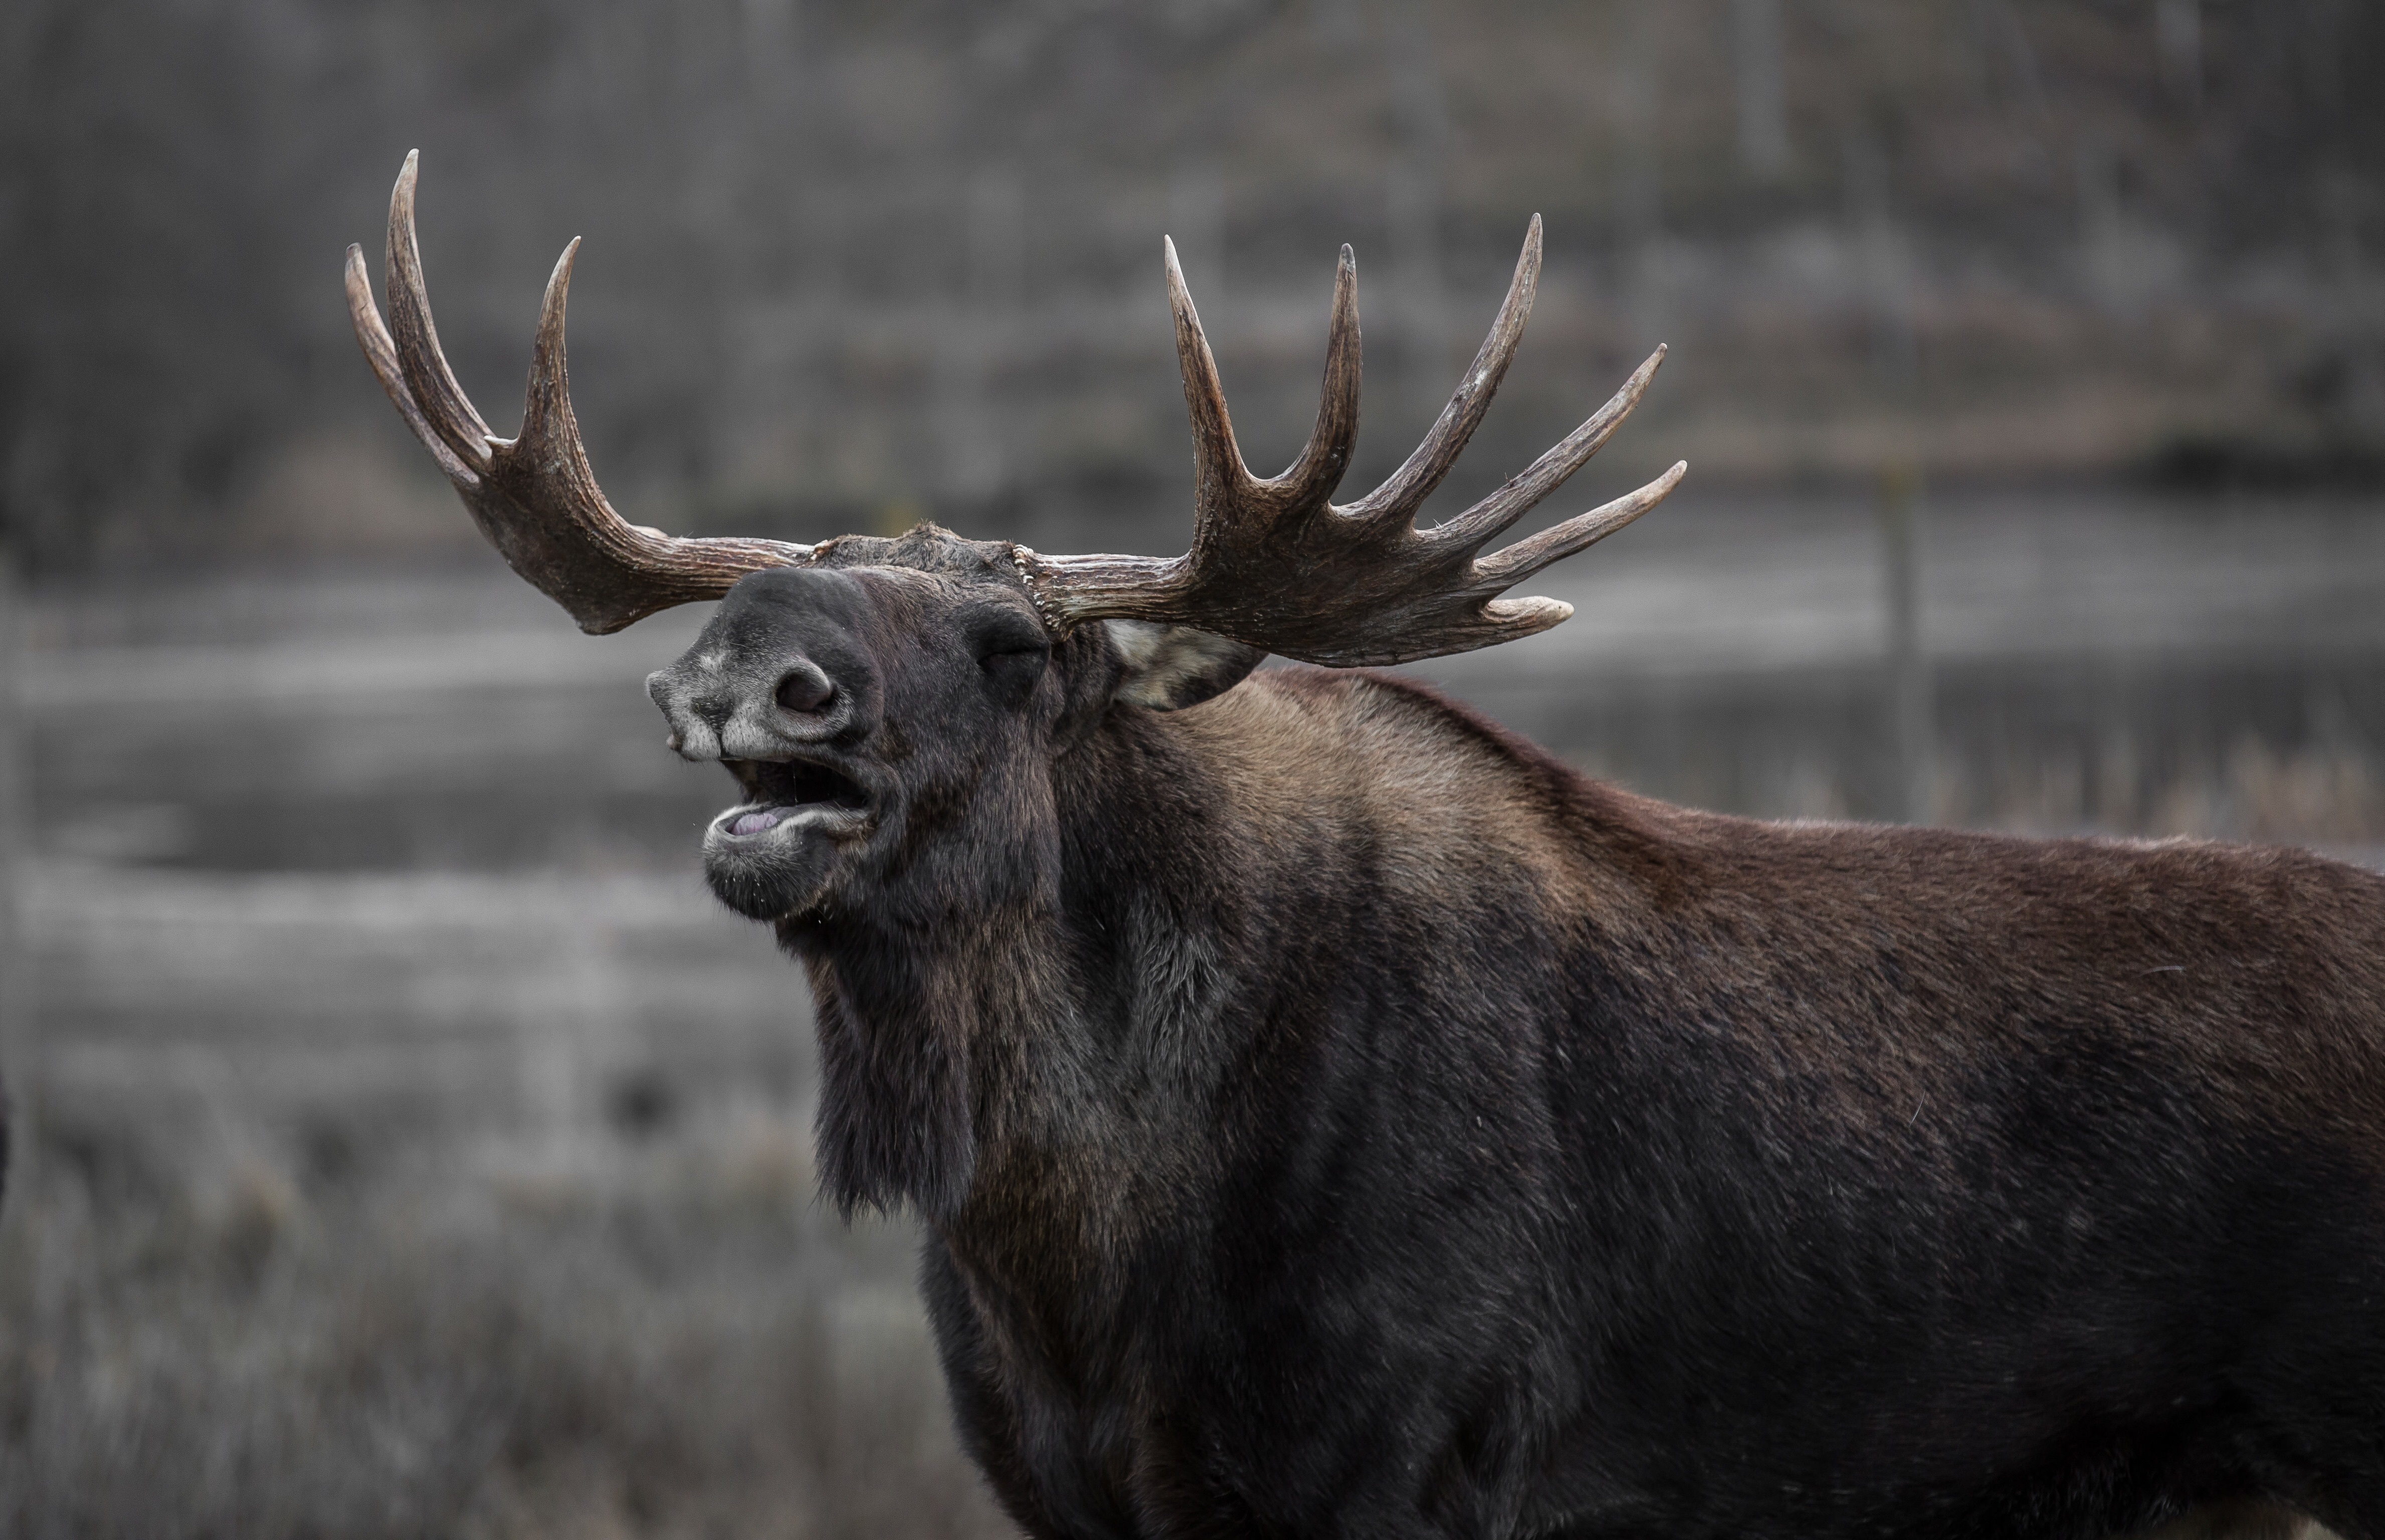
wildlife, deer, horn, fauna, moose, bull, elk, yawns, bull elk, cattle like mammal